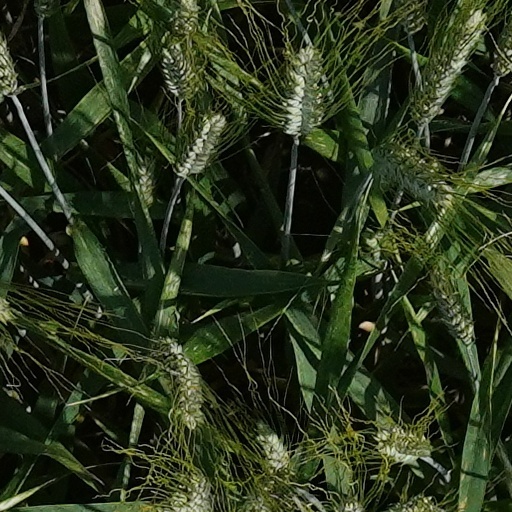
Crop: wheat